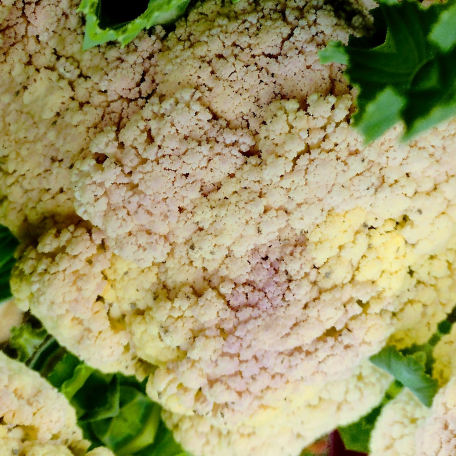
Label: Bacterial spot rot